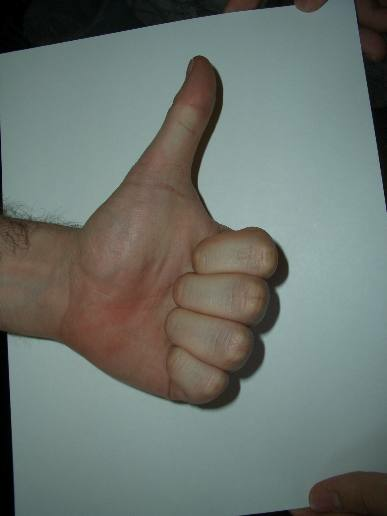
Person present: Yes